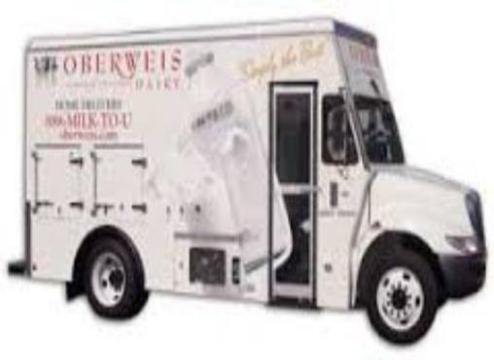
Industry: Food